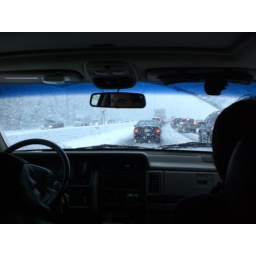
On are way home around lunch time. The highway was packed with snow and people.